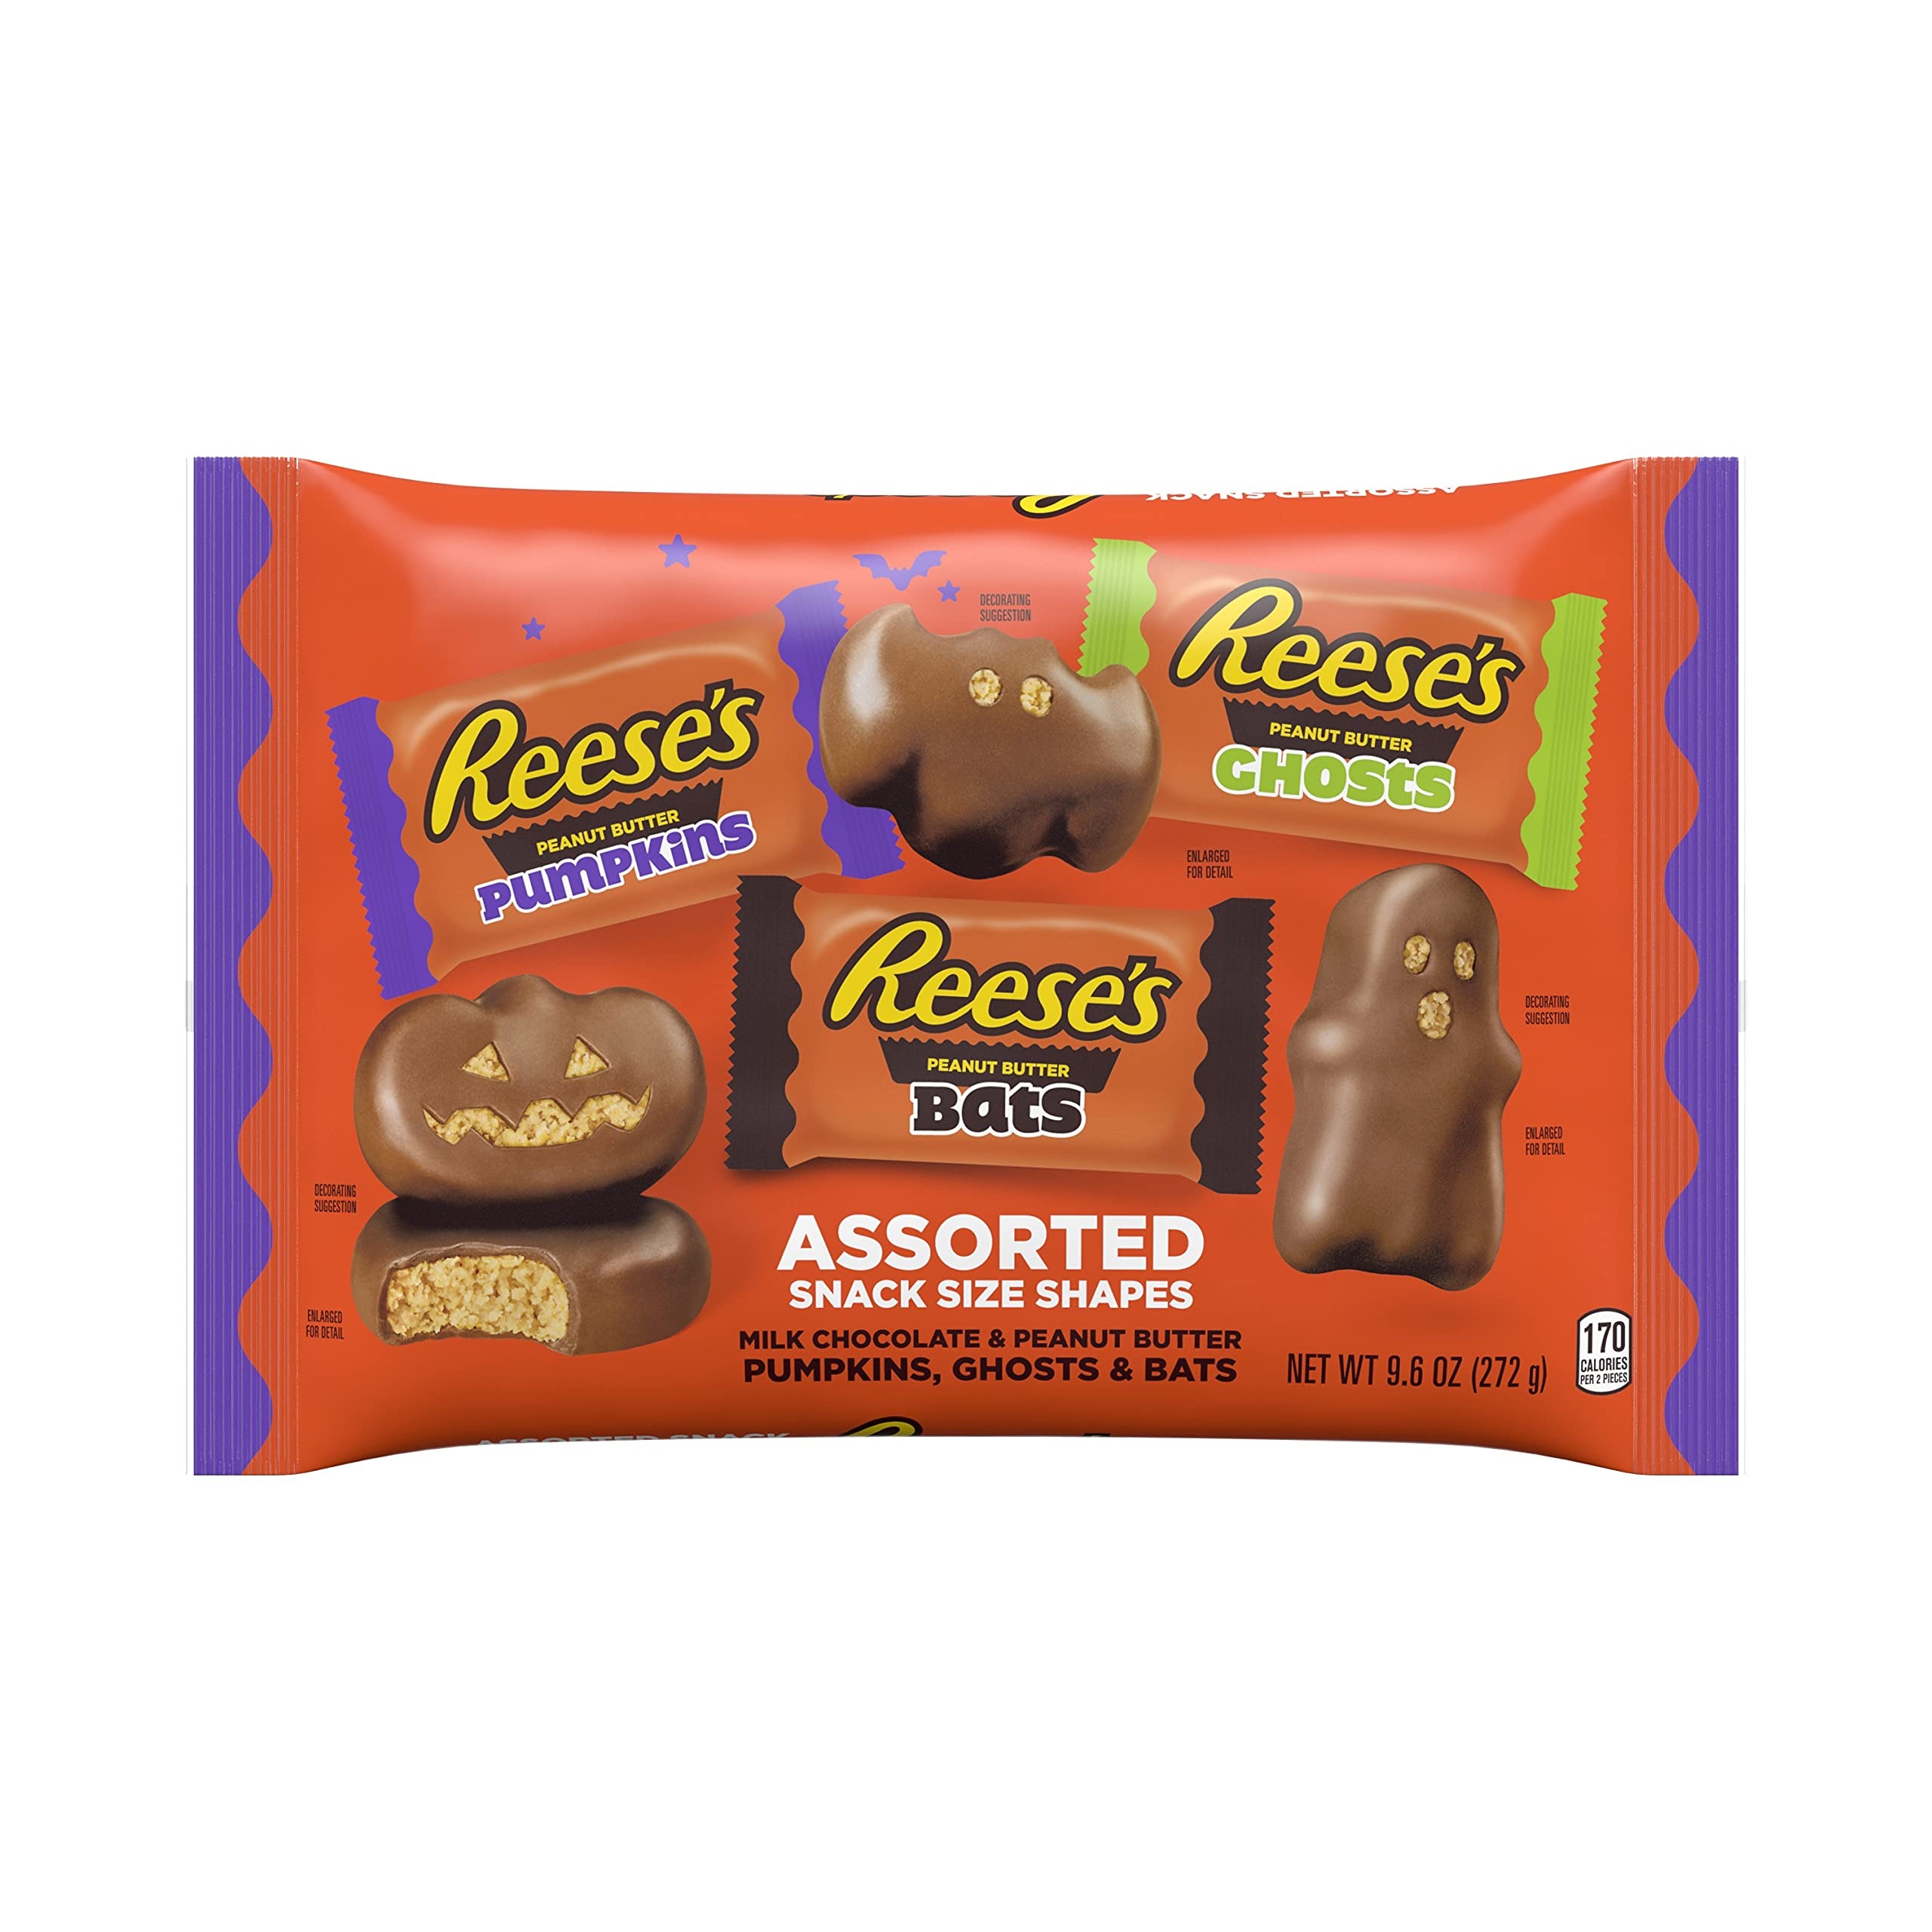
Item Name: REESE'S Assorted Milk Chocolate Peanut Butter Snack Size Shapes Candy, Halloween, 9.6 oz Variety Bag
Bullet Point 1: Contains one (1) 9.6-ounce variety bag of REESE'S Assorted Milk Chocolate Peanut Butter Snack Size Shapes Candy, including REESE'S Milk Chocolate Peanut Butter Pumpkins, Ghosts and Bats Candy
Bullet Point 2: REESE'S candy assortment for Halloween trick-or-treaters, spooky movie nights, costume parties and Halloween candy bowls
Bullet Point 3: A variety bag of individually wrapped, certified kosher, gluten-free snack-size candy inside Halloween-themed packaging
Bullet Point 4: Unwrap REESE'S candies during Sunday night football games, retirement parties and birthday celebrations
Bullet Point 5: Put a chilling twist on your Halloween celebrations, desserts and edible crafts with an assortment of REESE'S candies
Value: 9.6
Unit: Ounce

Price: 13.29